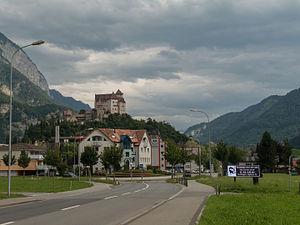
Balzers est une commune du Liechtenstein qui comptait, en 2014, une population totale de 4 587 habitants. Située dans le sud du pays, elle est constituée de trois enclaves, dont la plus grosse part, centrée sur la ville de Balers, est située sur la rive est du Rhin. La forme moderne de Balzers est actuellement constituée de deux petits villages, Balzers à l'est et Mäls à l'ouest.